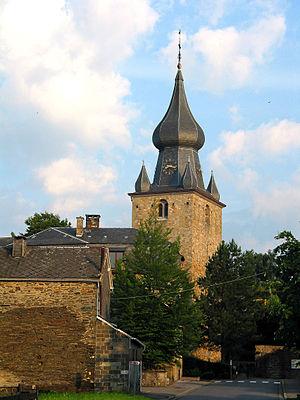
Lierneux, le quartier de l'église Saint-André.
Lierneux est une commune francophone de Belgique située en Région wallonne dans la province de Liège.